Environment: real
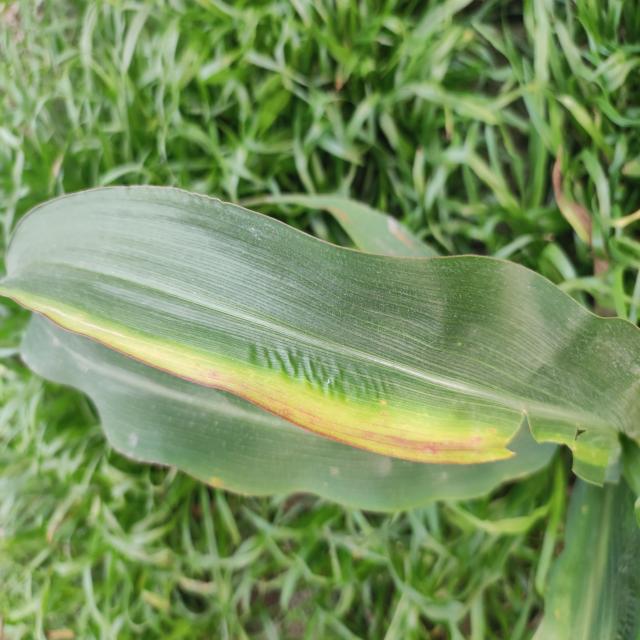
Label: potassium_deficiency